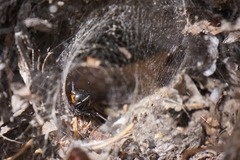
Species: Lactrodectus_hesperus